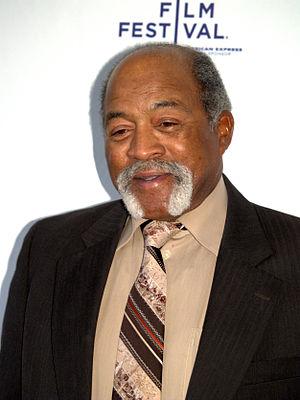
Luis Clemente Tiant Vega est un ancien lanceur droitier de baseball. Il évolue de 1964 à 1982, principalement comme lanceur partant, dans les Ligues majeures de baseball.